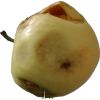
Label: Apple hit 1